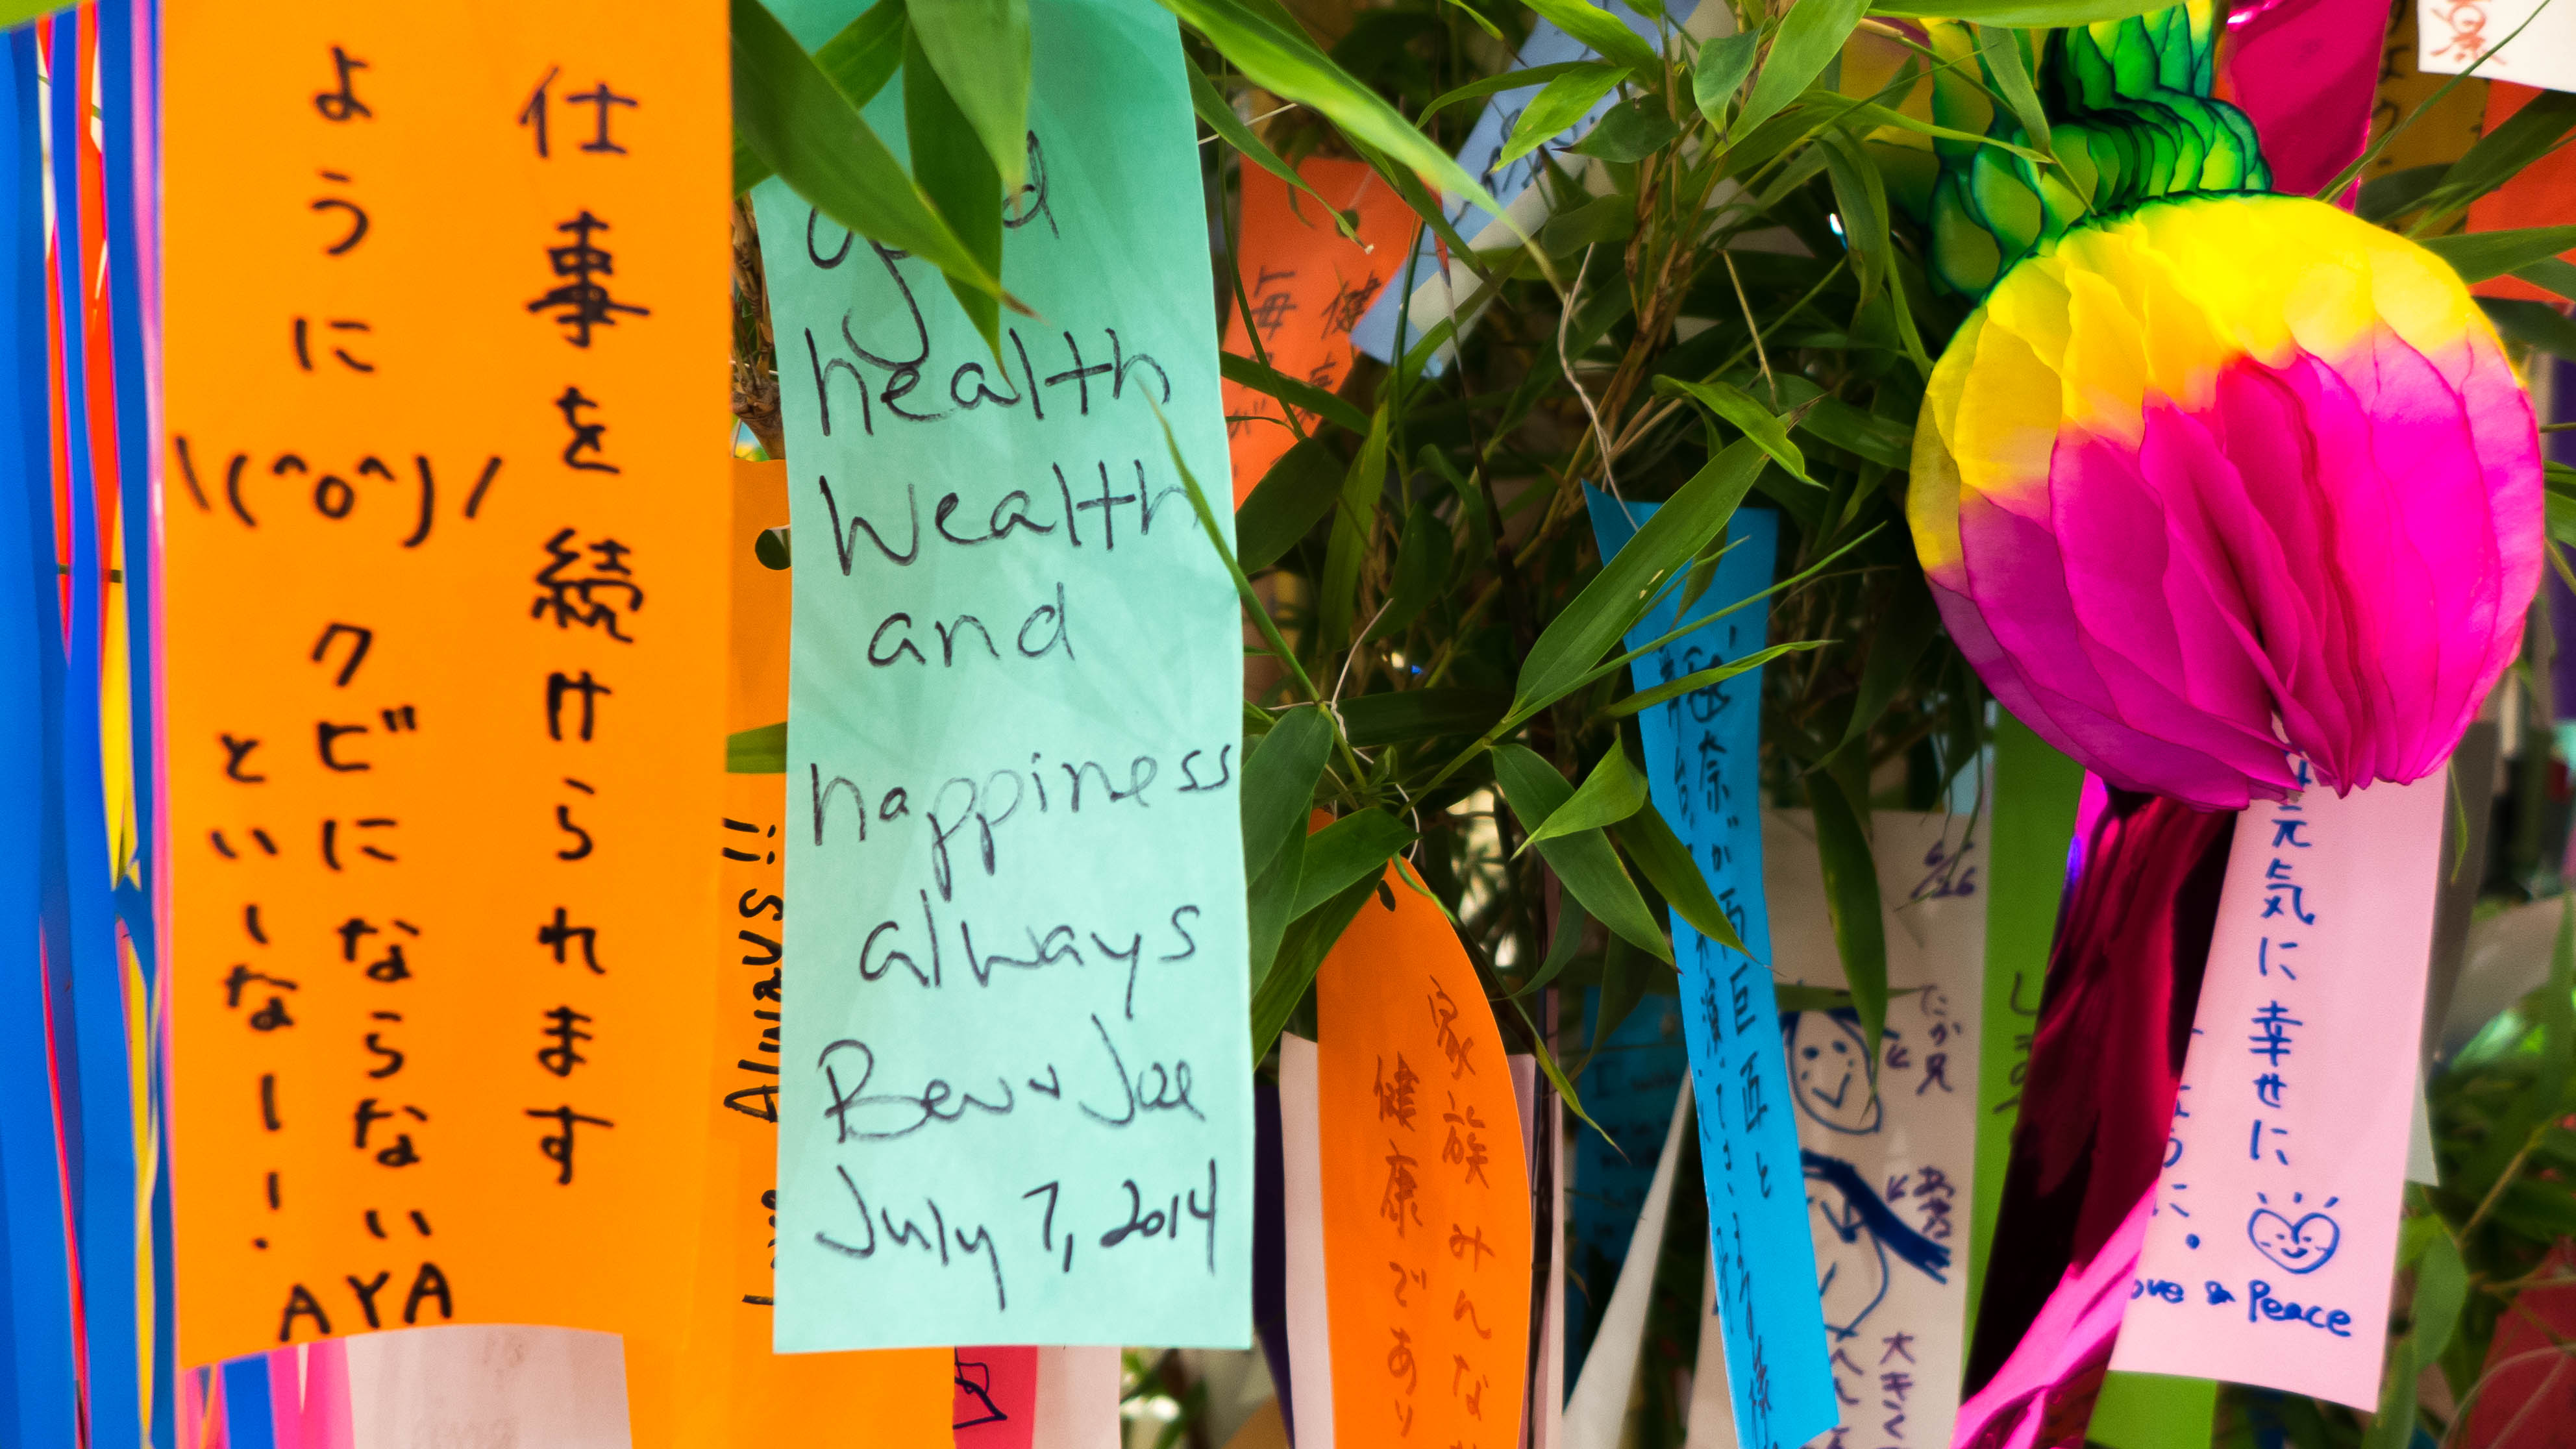
flower, color, yellow, japan, flora, 2014, hiroshima, lumix, panasonic, dmc, lx7, panasoniclumixdmclx7, hiroshimaprefecture